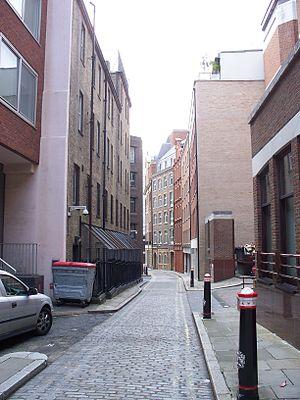
L’histoire du fantôme de Cock Lane est une affaire d’appartement hanté qui défraie la chronique londonienne en 1762 avant d’être reconnue comme une imposture.